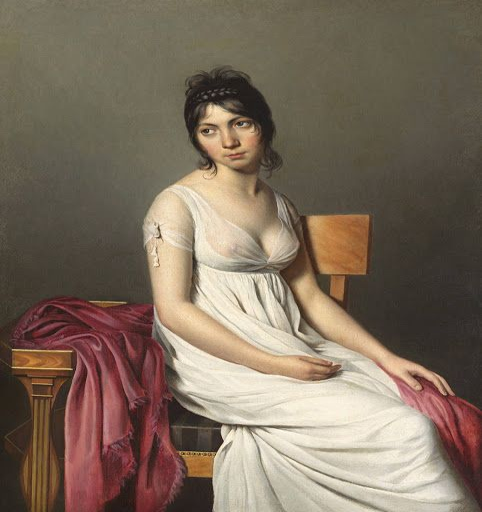
portrait of a young woman in person , c .